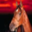
Label: horse